Ben Jealous

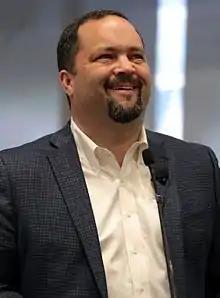
Jealous in 2017

Benjamin Todd Jealous (born January 18, 1973) is an American civil rights leader, environmentalist and executive director of the Sierra Club. He served as the president and chief executive officer of the National Association for the Advancement of Colored People (NAACP) from 2008 to 2013. When he was selected to head the NAACP at age 35, he became the organization's youngest-ever national leader.